Manaus

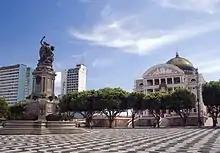
São Sebastião square

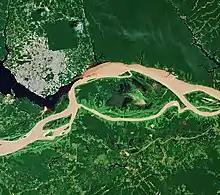
Manaus region seen from space in 2018.

According to the IBGE in 2019, there were 2,182,763 people residing in the city, and 2,676,936 people in the Metropolitan Region of Manaus. The population density was .